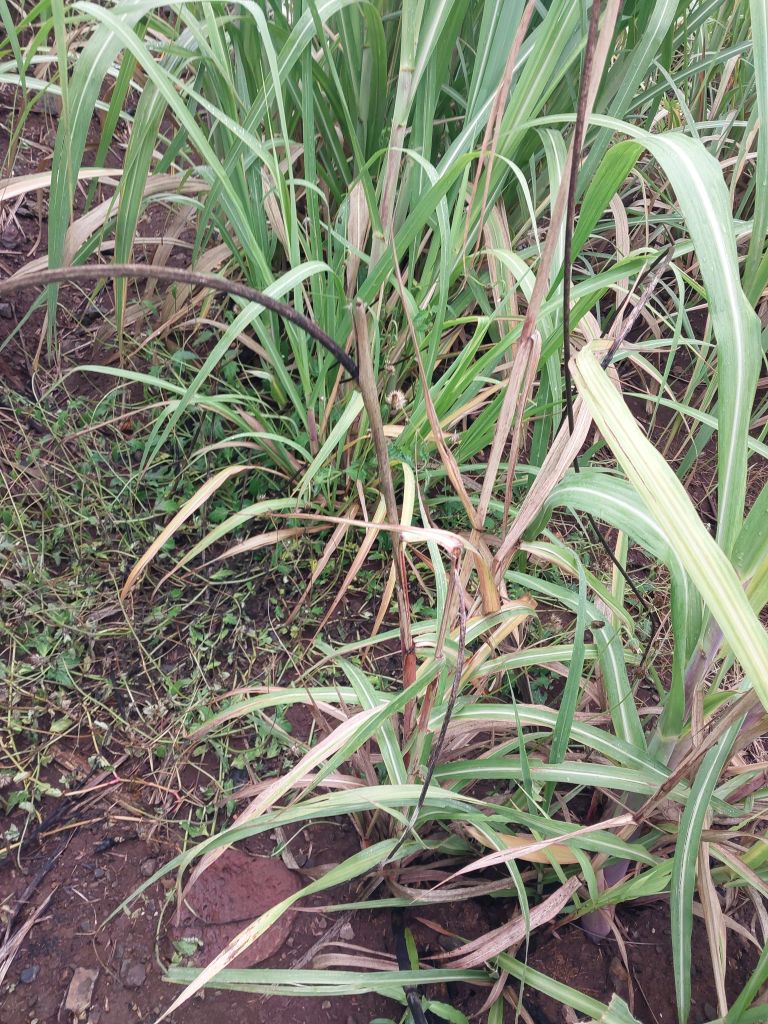
Label: Smut